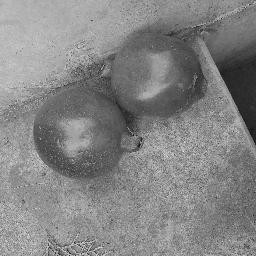
Fruit: Pomegranate
Quality: Good